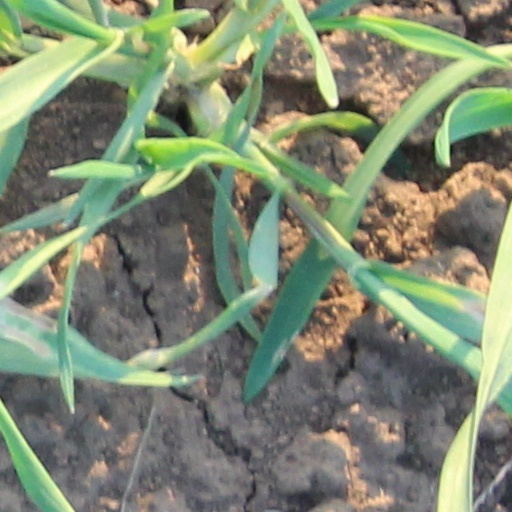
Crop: wheat